Adelaide Thunderbirds

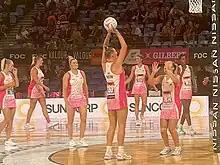
Adelaide Thunderbirds players warm up in clash against the Giants during the 2023 Suncorp Super Netball season.

Since 2017, Thunderbirds have played in Super Netball. They had struggled in the competition, not making finals or finishing higher than 7th place until winning the grand finals in 2023 and 2024.